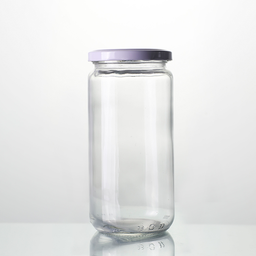
Label: glass